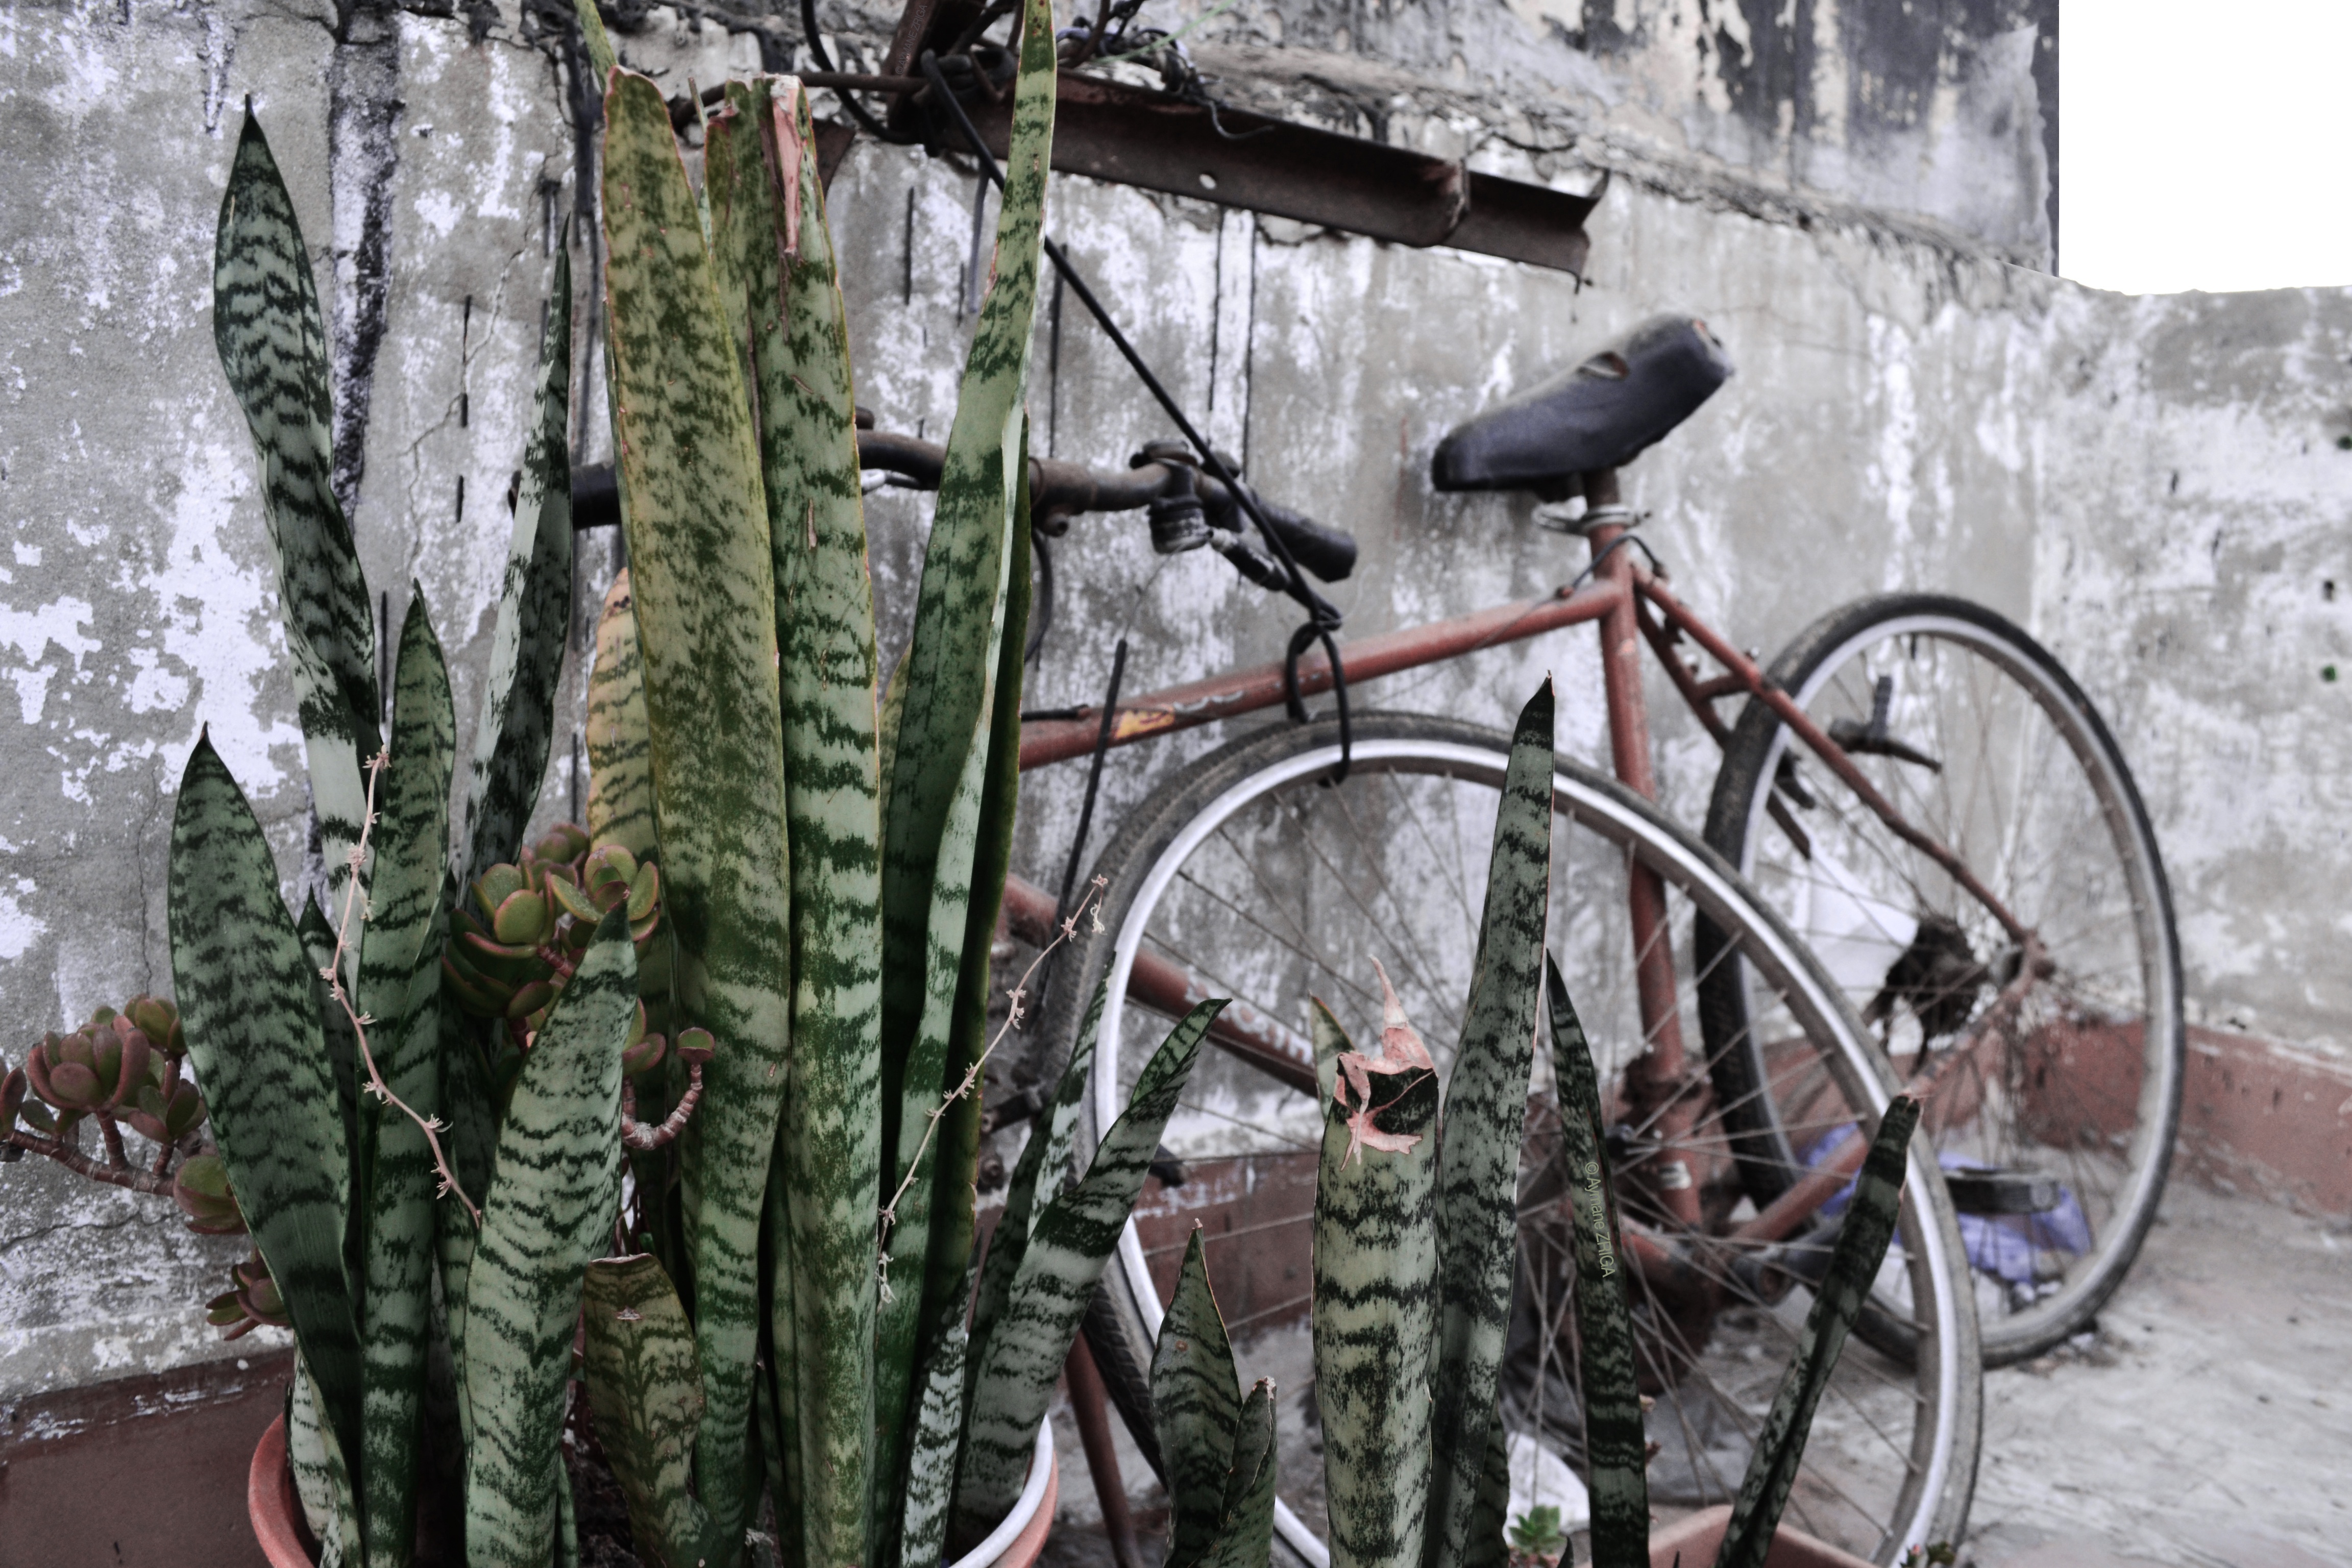
bicycle, vehicle, sports equipment, mountain bike